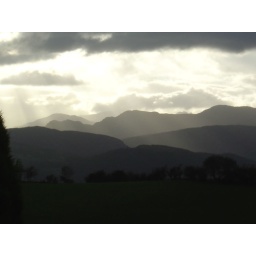
Lets see what you make of this....... i personally like the bit of mountain and cloud right in the middle.